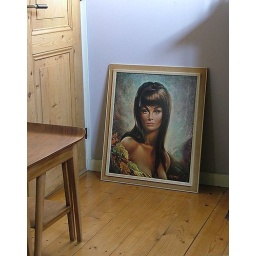
new girl in the house